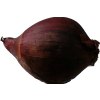
Label: red_onion